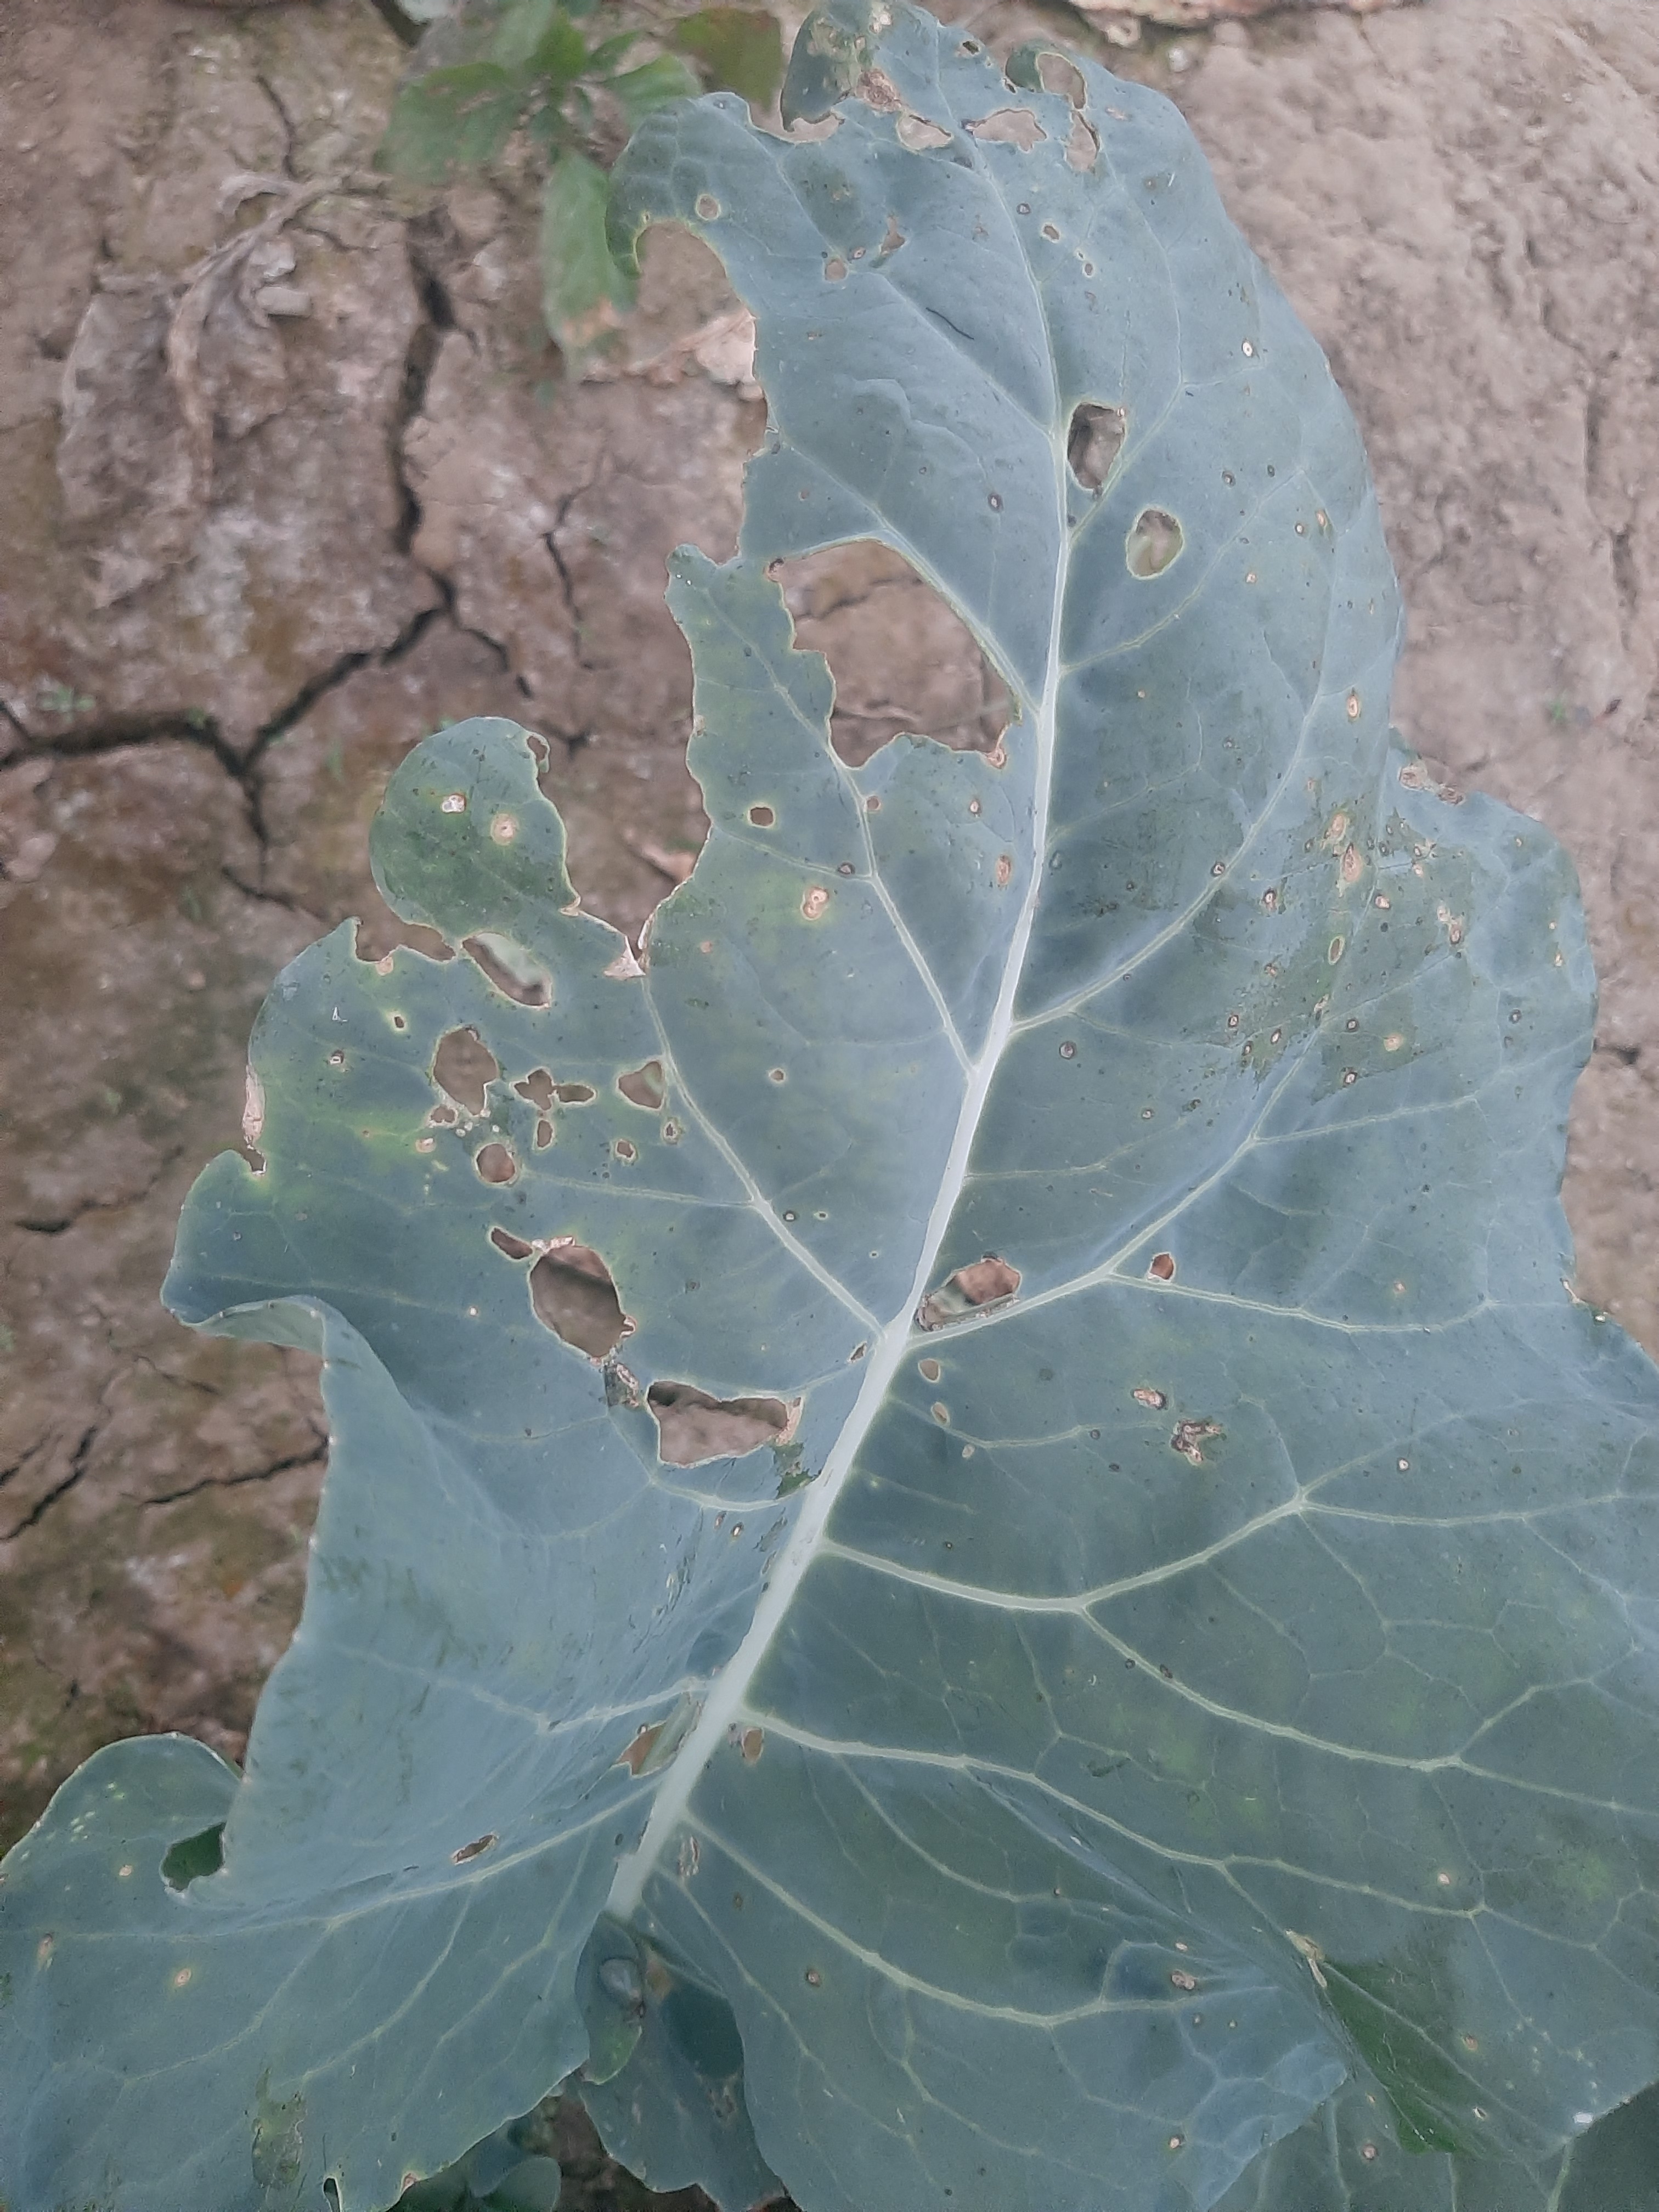
Label: Black Rot